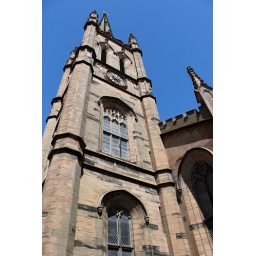
The clock tower in Montrose.